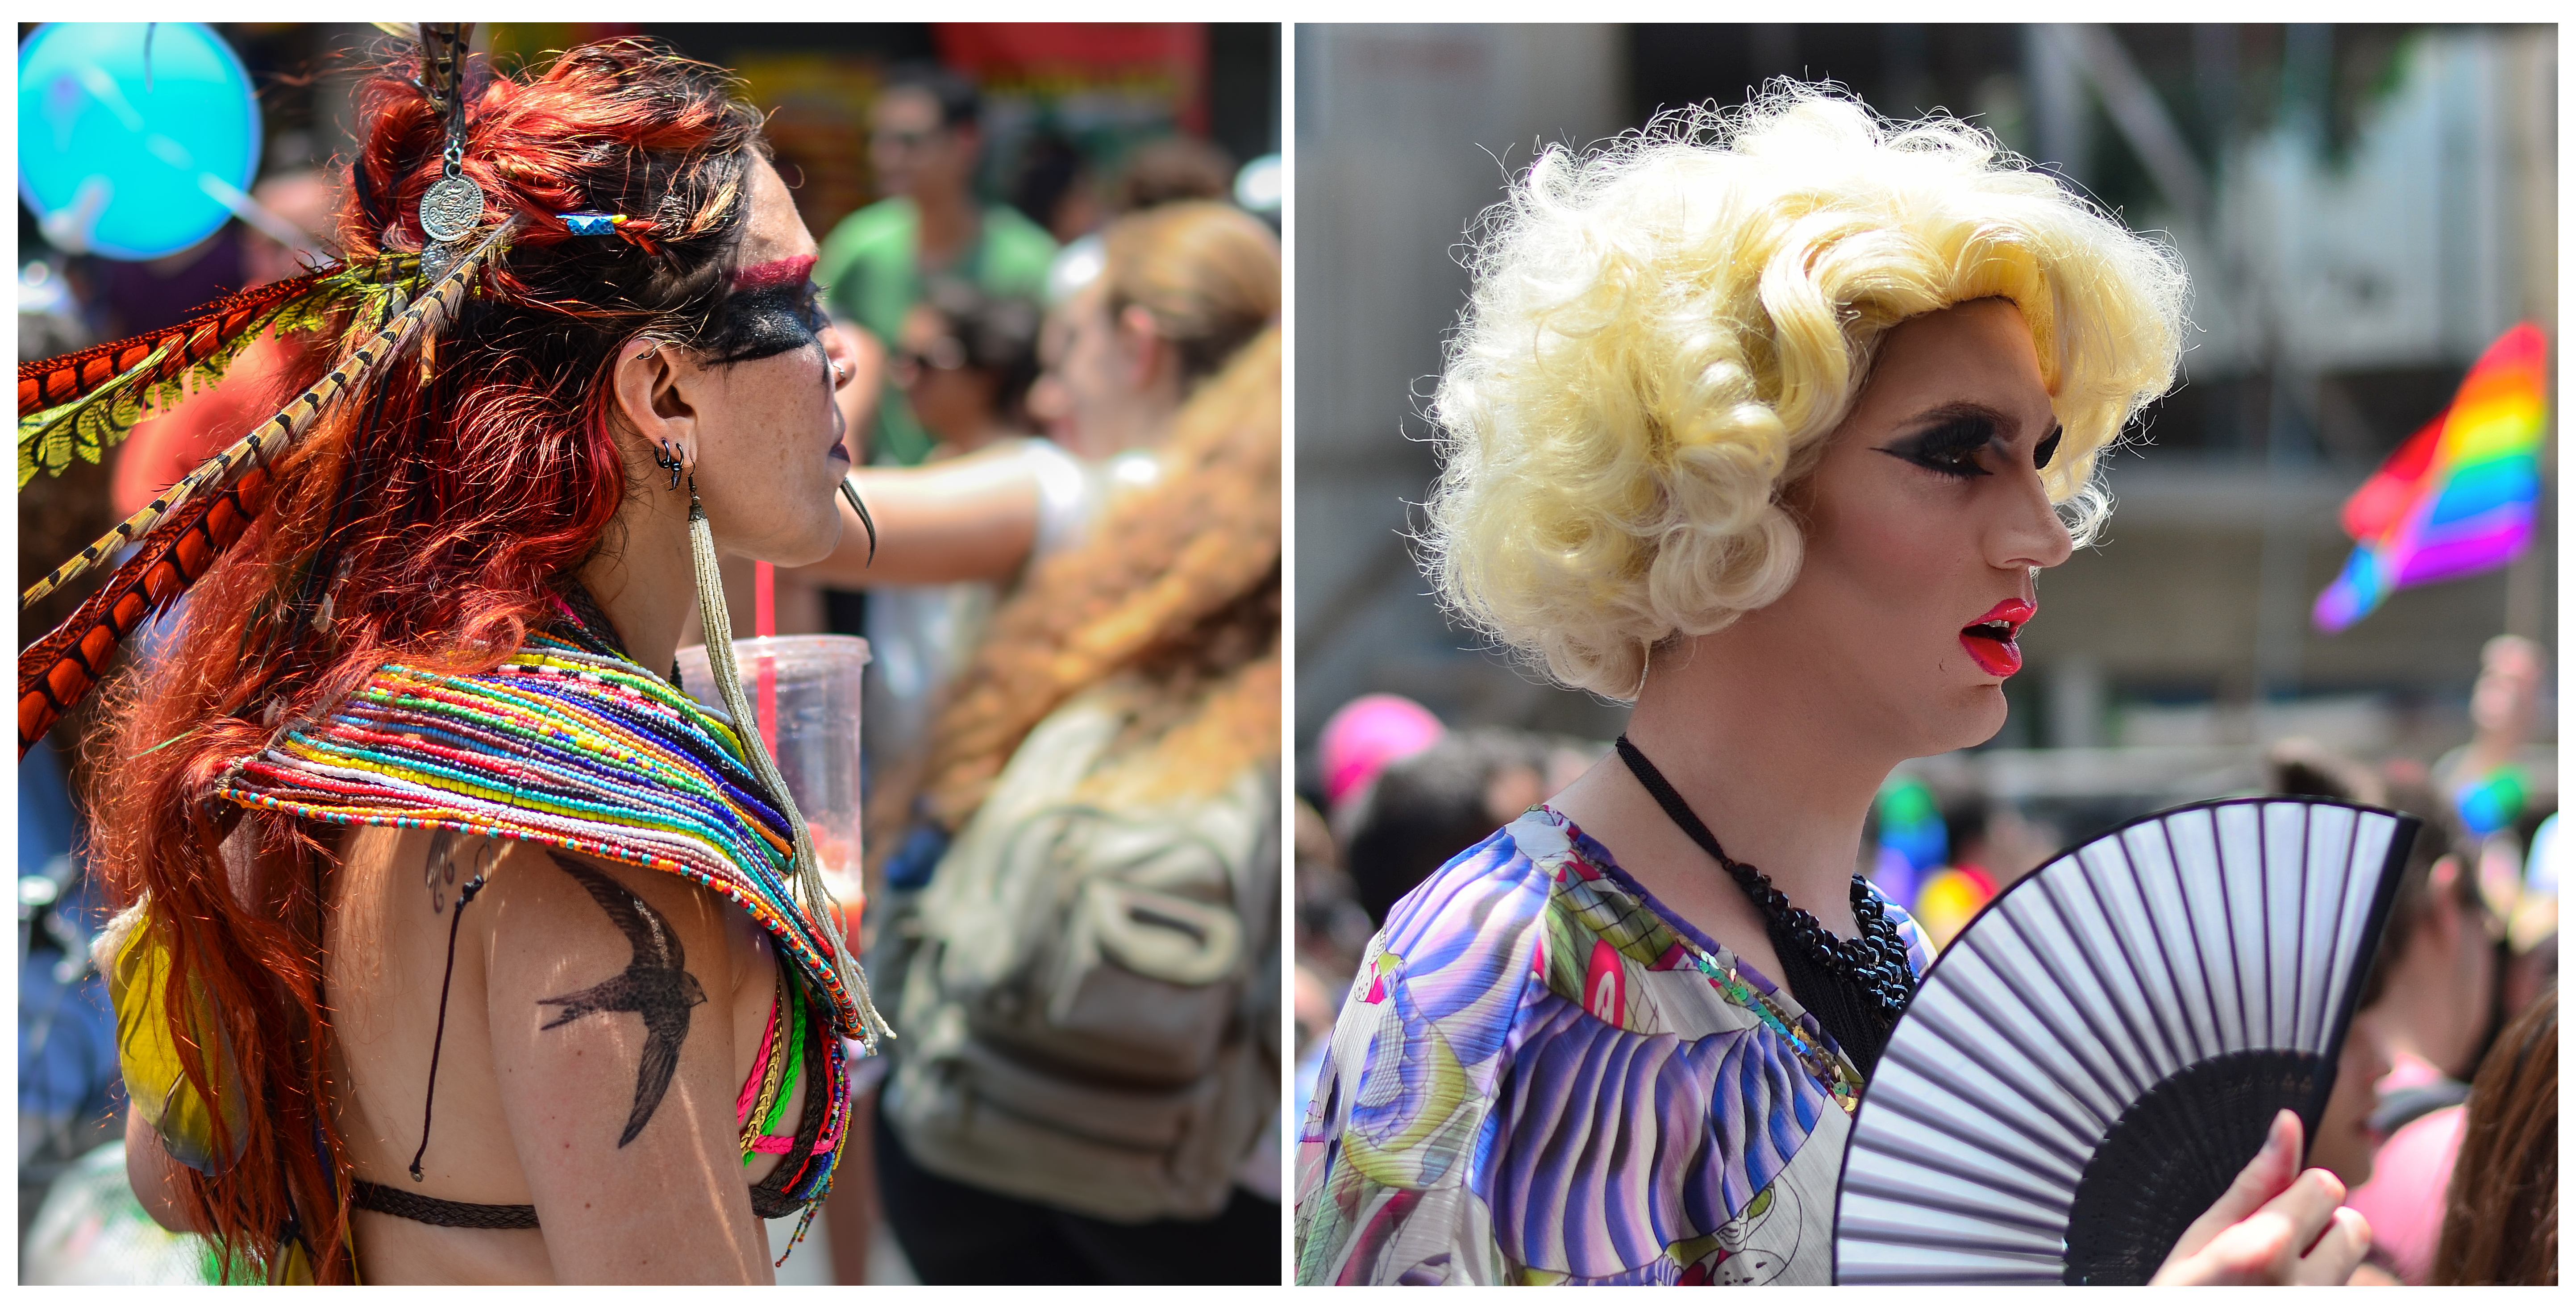
carnival, color, nikon, clothing, hairstyle, parade, festival, 50mm, portraits, gayparade, d5100, costume, gay, dressup, hairdo, hairdos, transversite